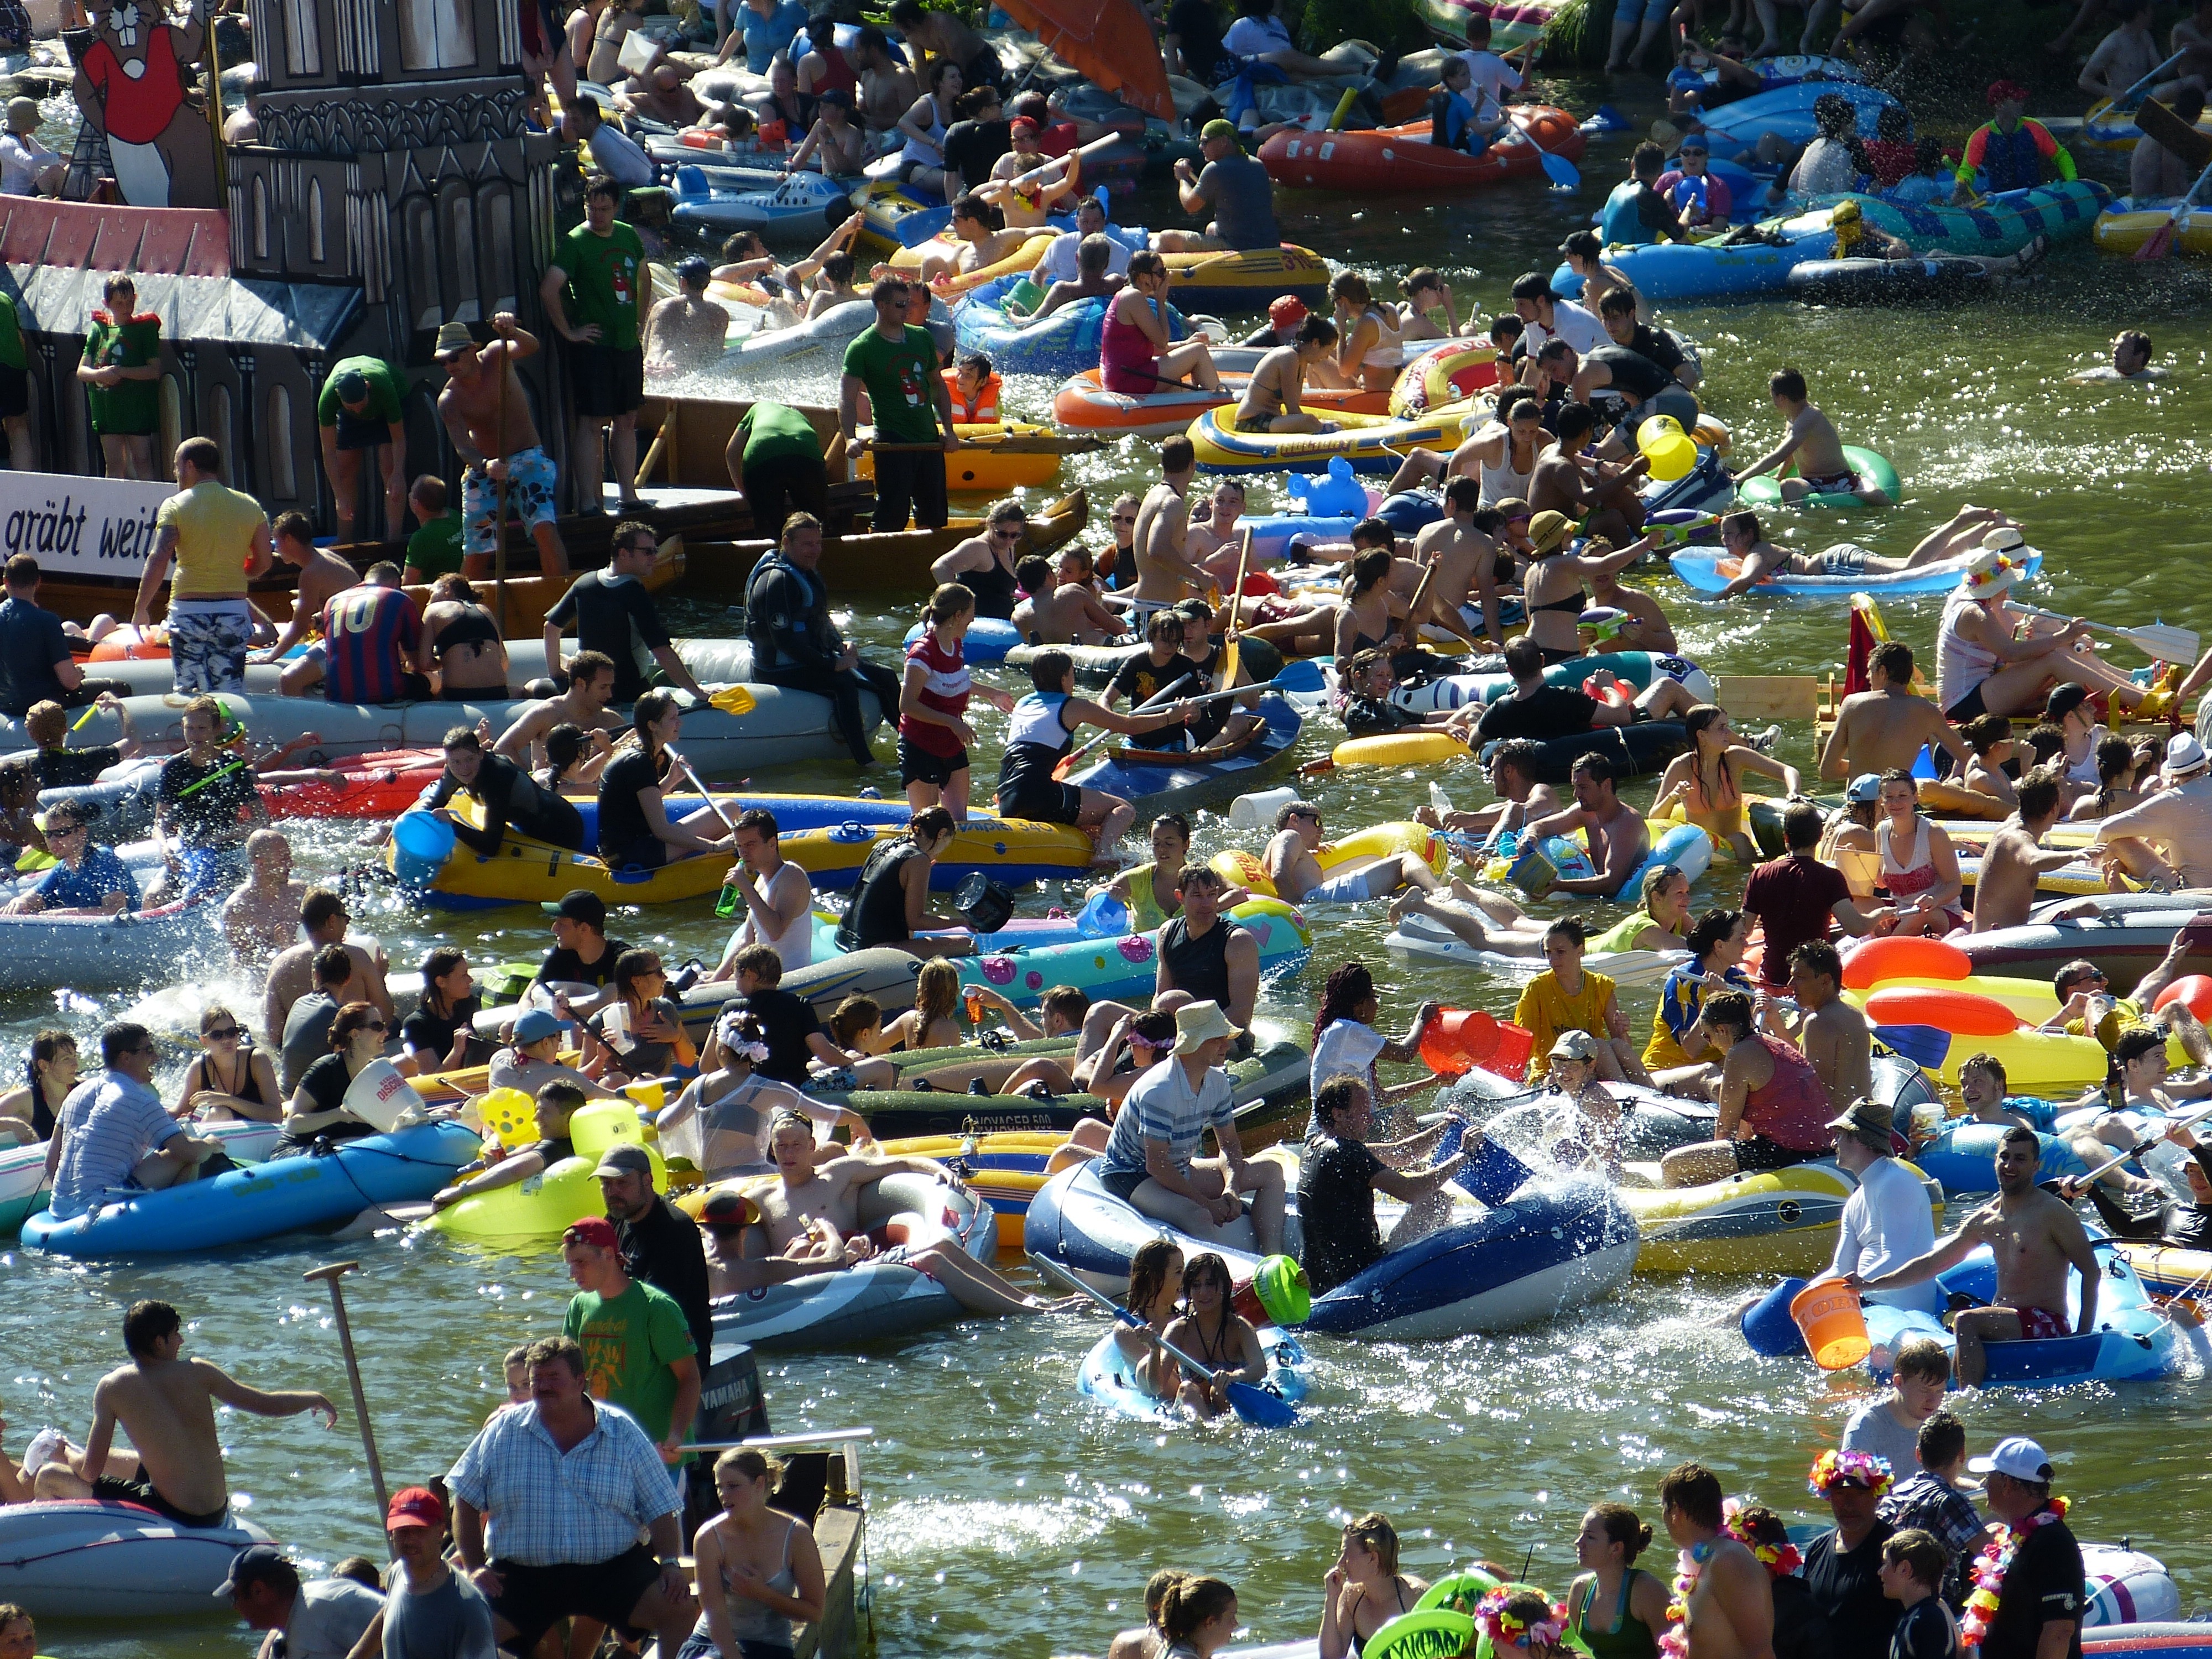
water, boat, wet, swim, paddle, vehicle, danube, fun, boating, boats, ships, move, paddling, ulm, nabada, hustle and bustle, inject, fun bathing, endurance sports, water removal, oath monday, inflatable boats, wet spraying